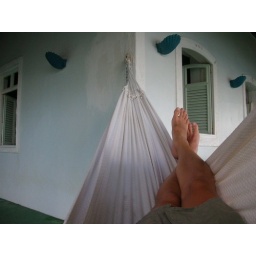
Hammock at our beach house in Carneiros